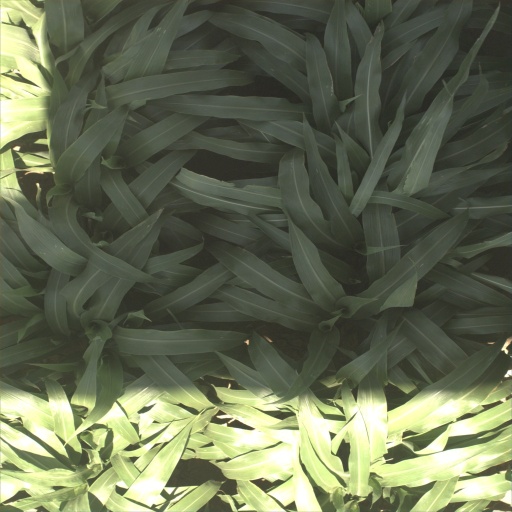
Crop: sorghum